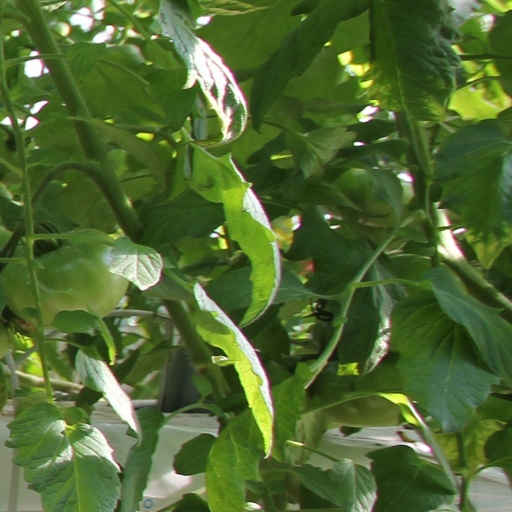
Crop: tomato